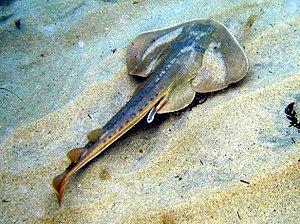
Les raies-guitares ou guitares de mer forment une famille de raie allongées, de l'ordre des Rajiformes ou, suivant les classifications, des Rhinobatiformes.